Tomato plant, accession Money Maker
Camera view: bottom (45 deg); turntable rotation: 330 degrees
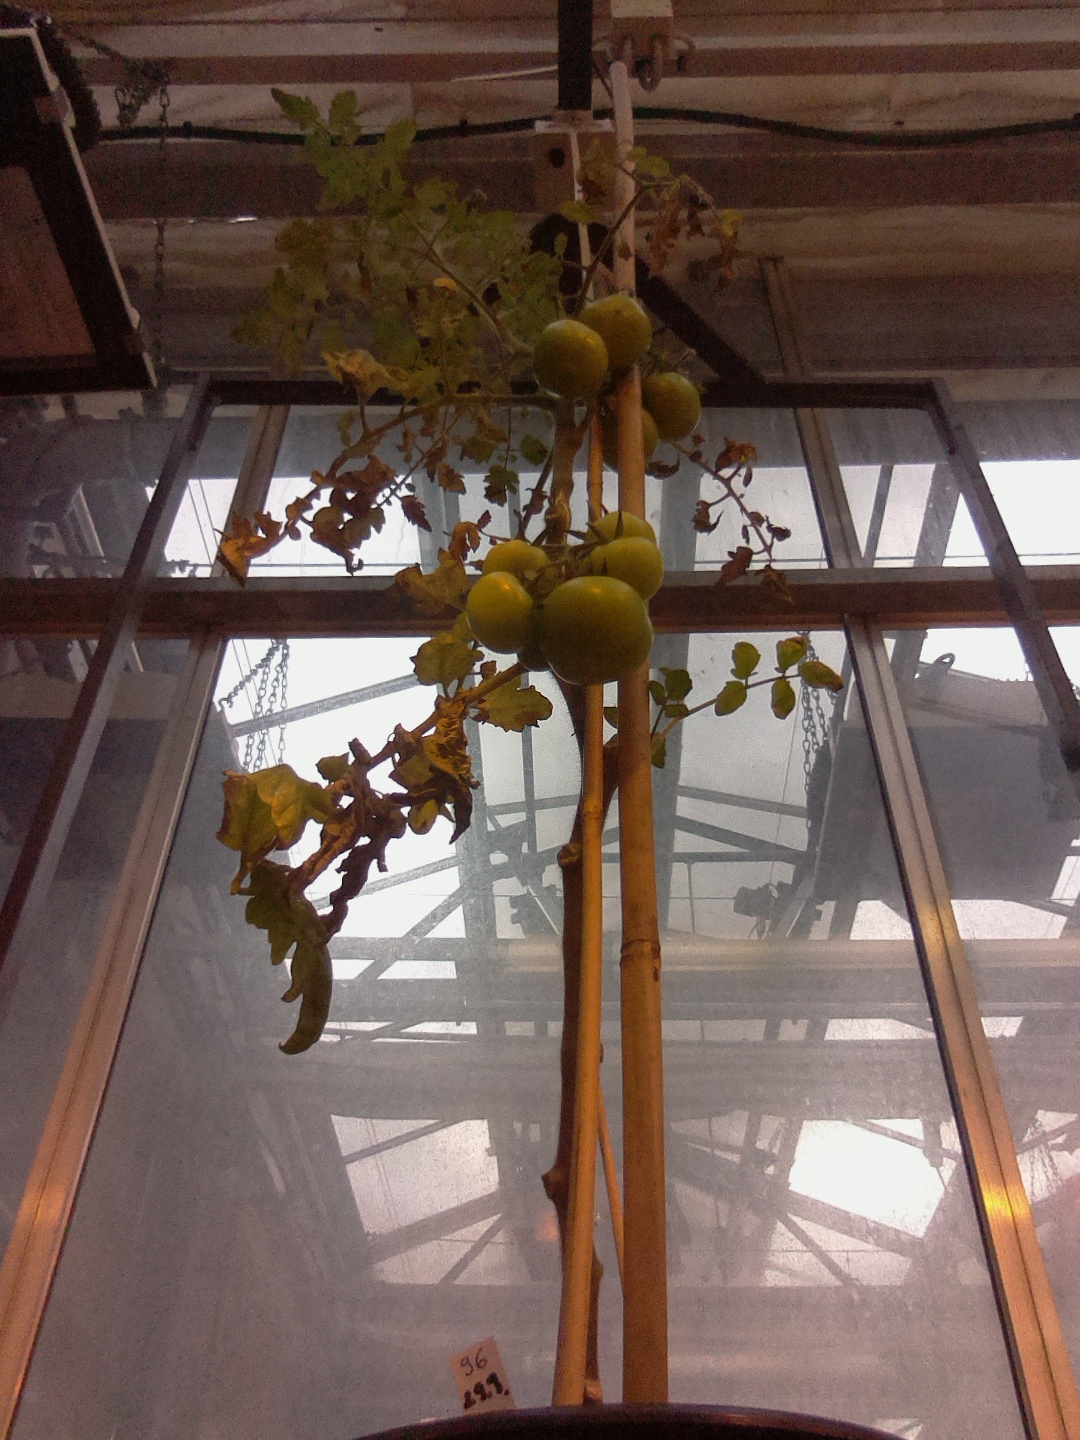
BBCH growth stage 77: 70%-80% of final fruit size